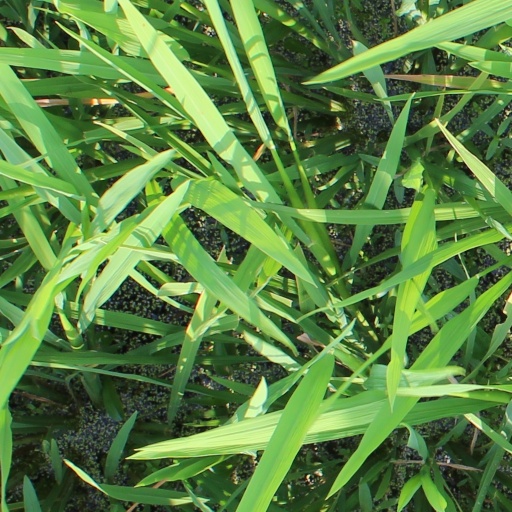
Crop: rice